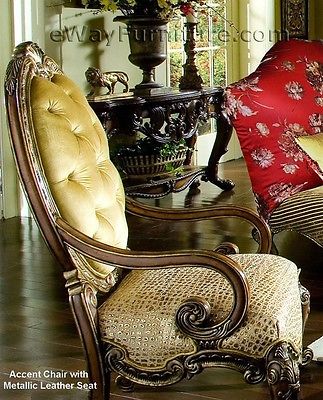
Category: sofa